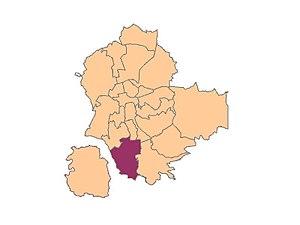
Cet article fournit diverses informations sur les quartiers de la ville de Saint-Étienne, une ville située dans le quart sud-est de la France.